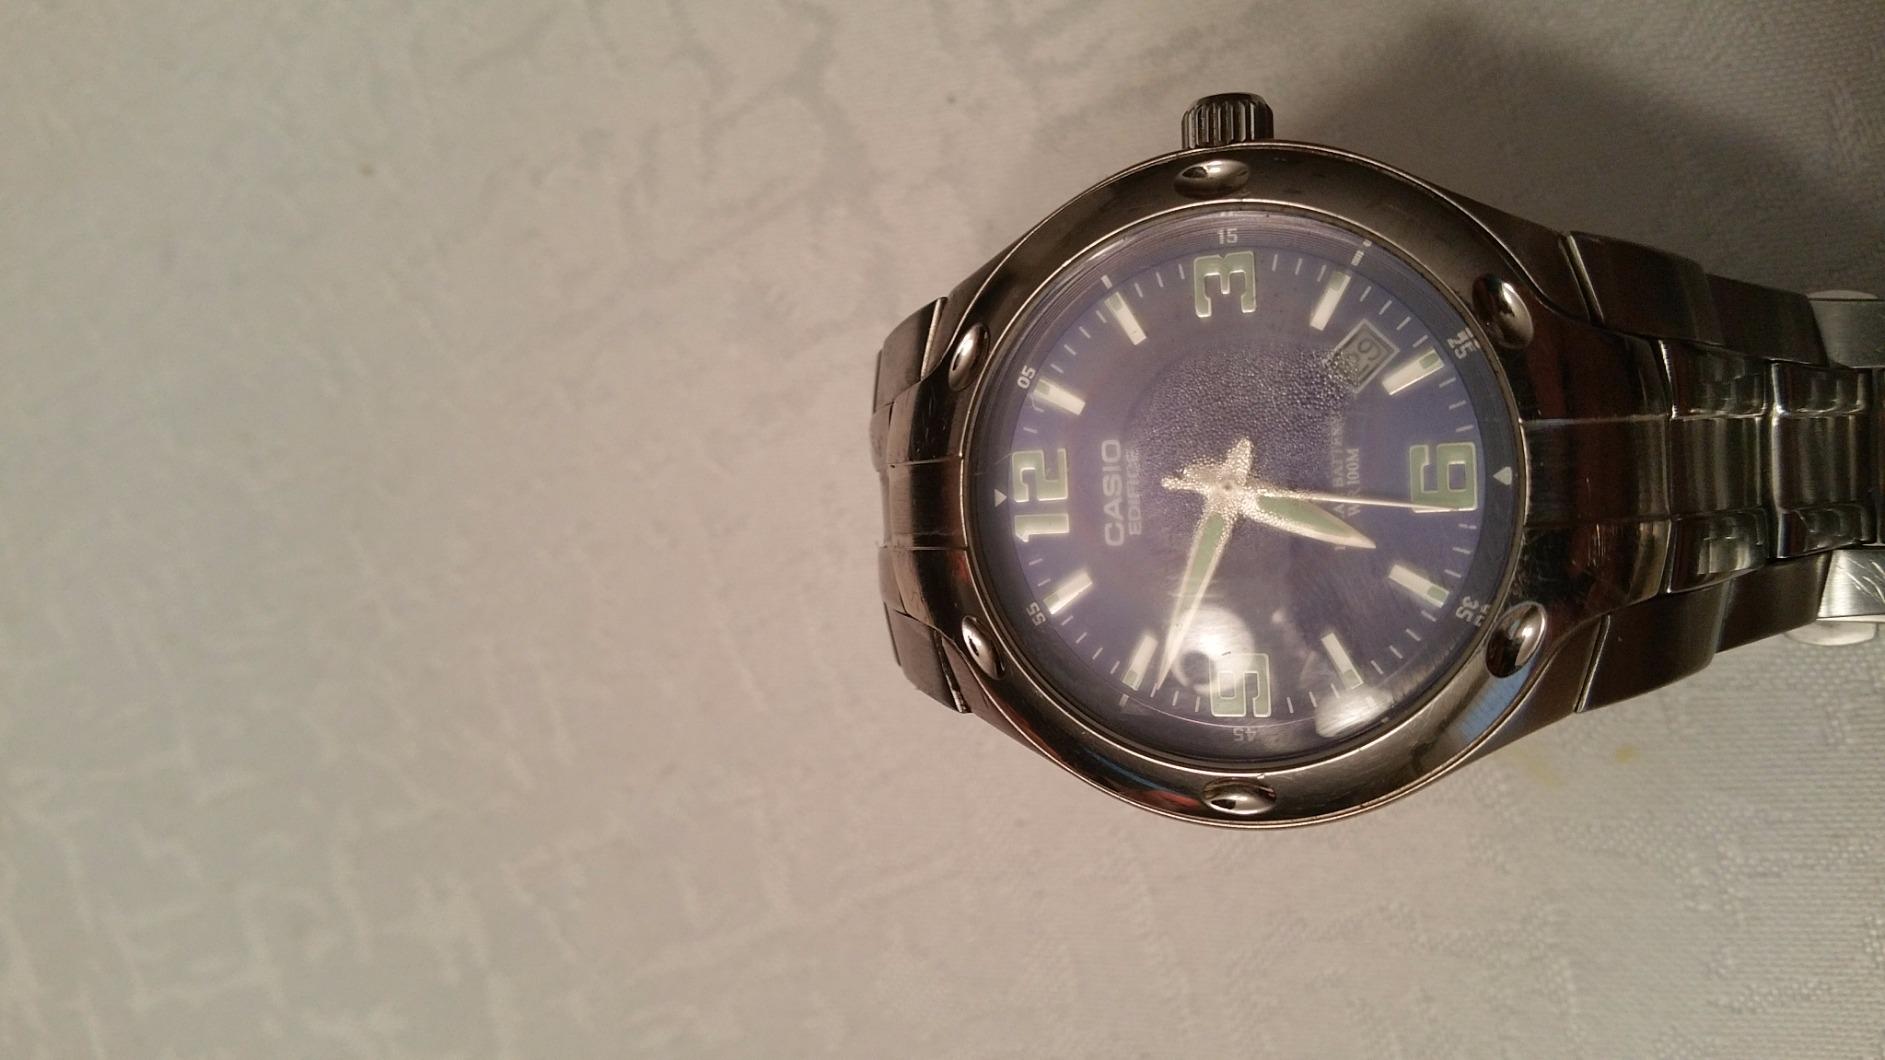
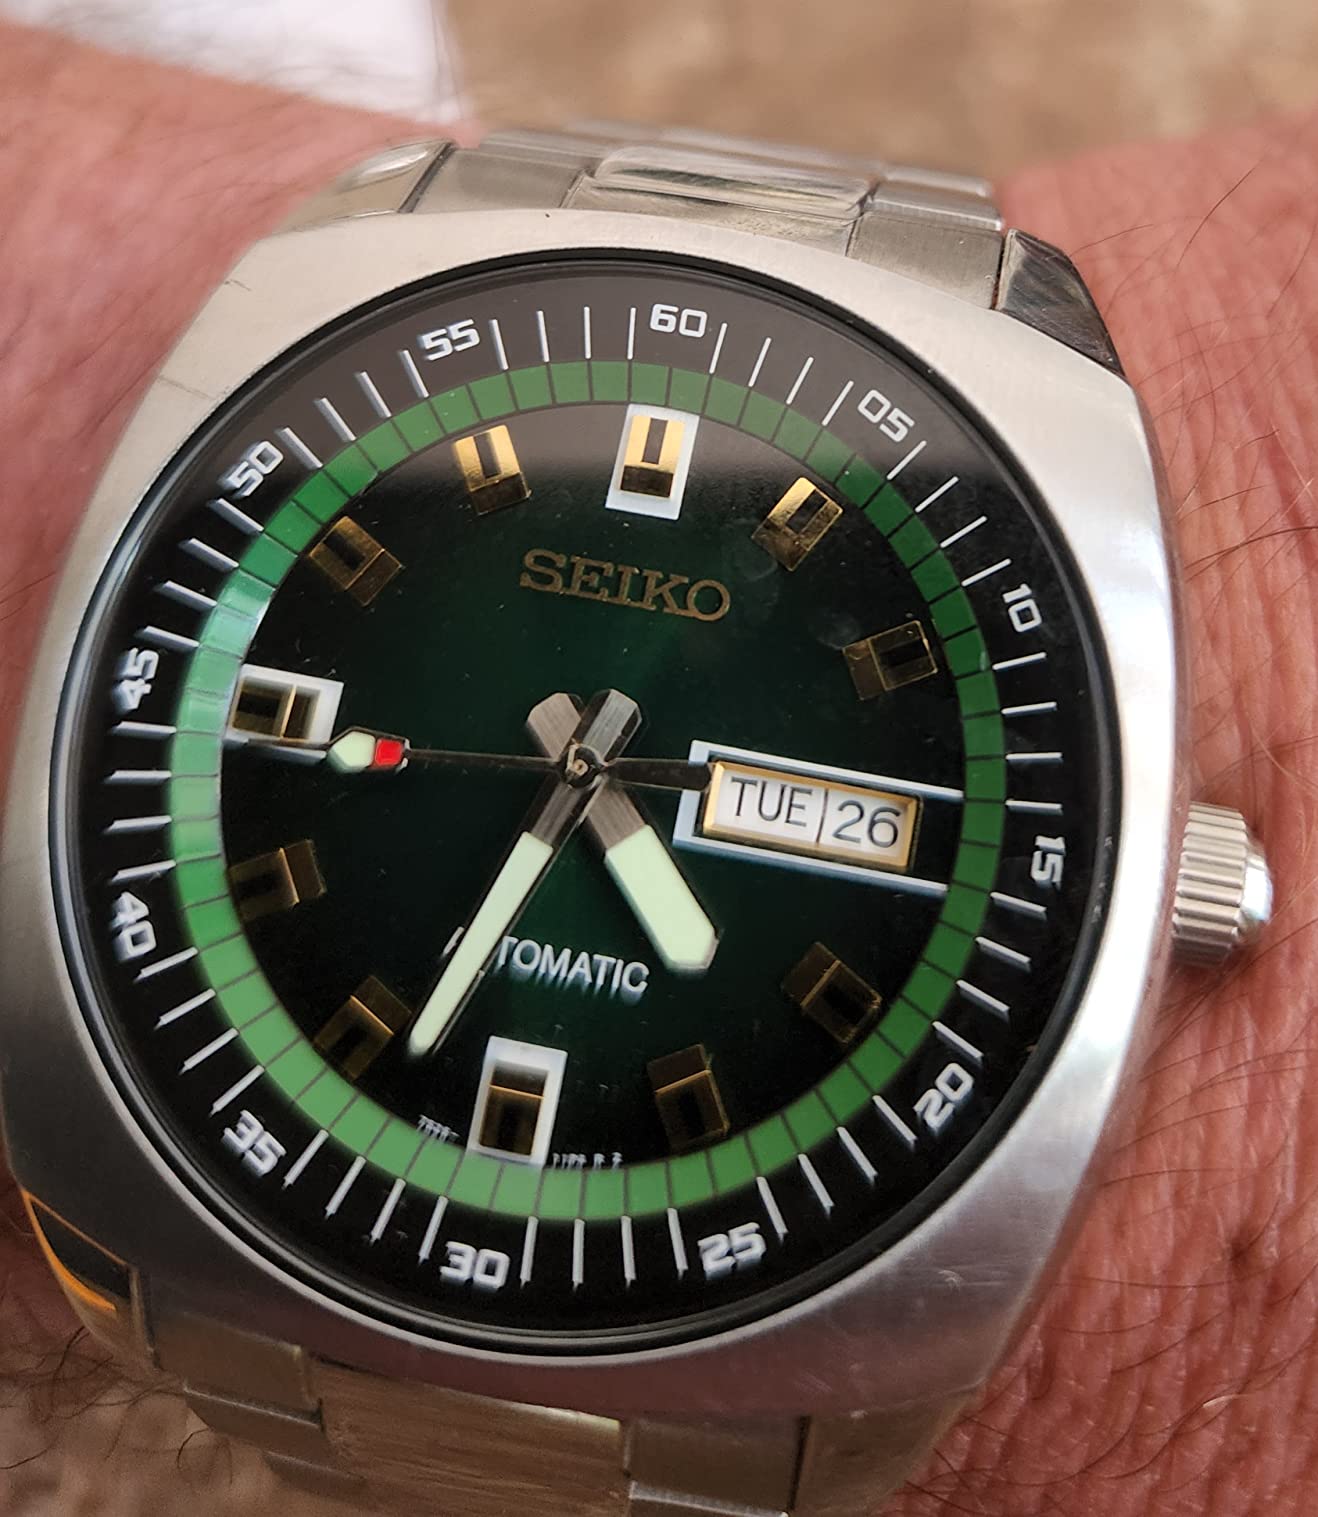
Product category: accessories_watch
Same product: no